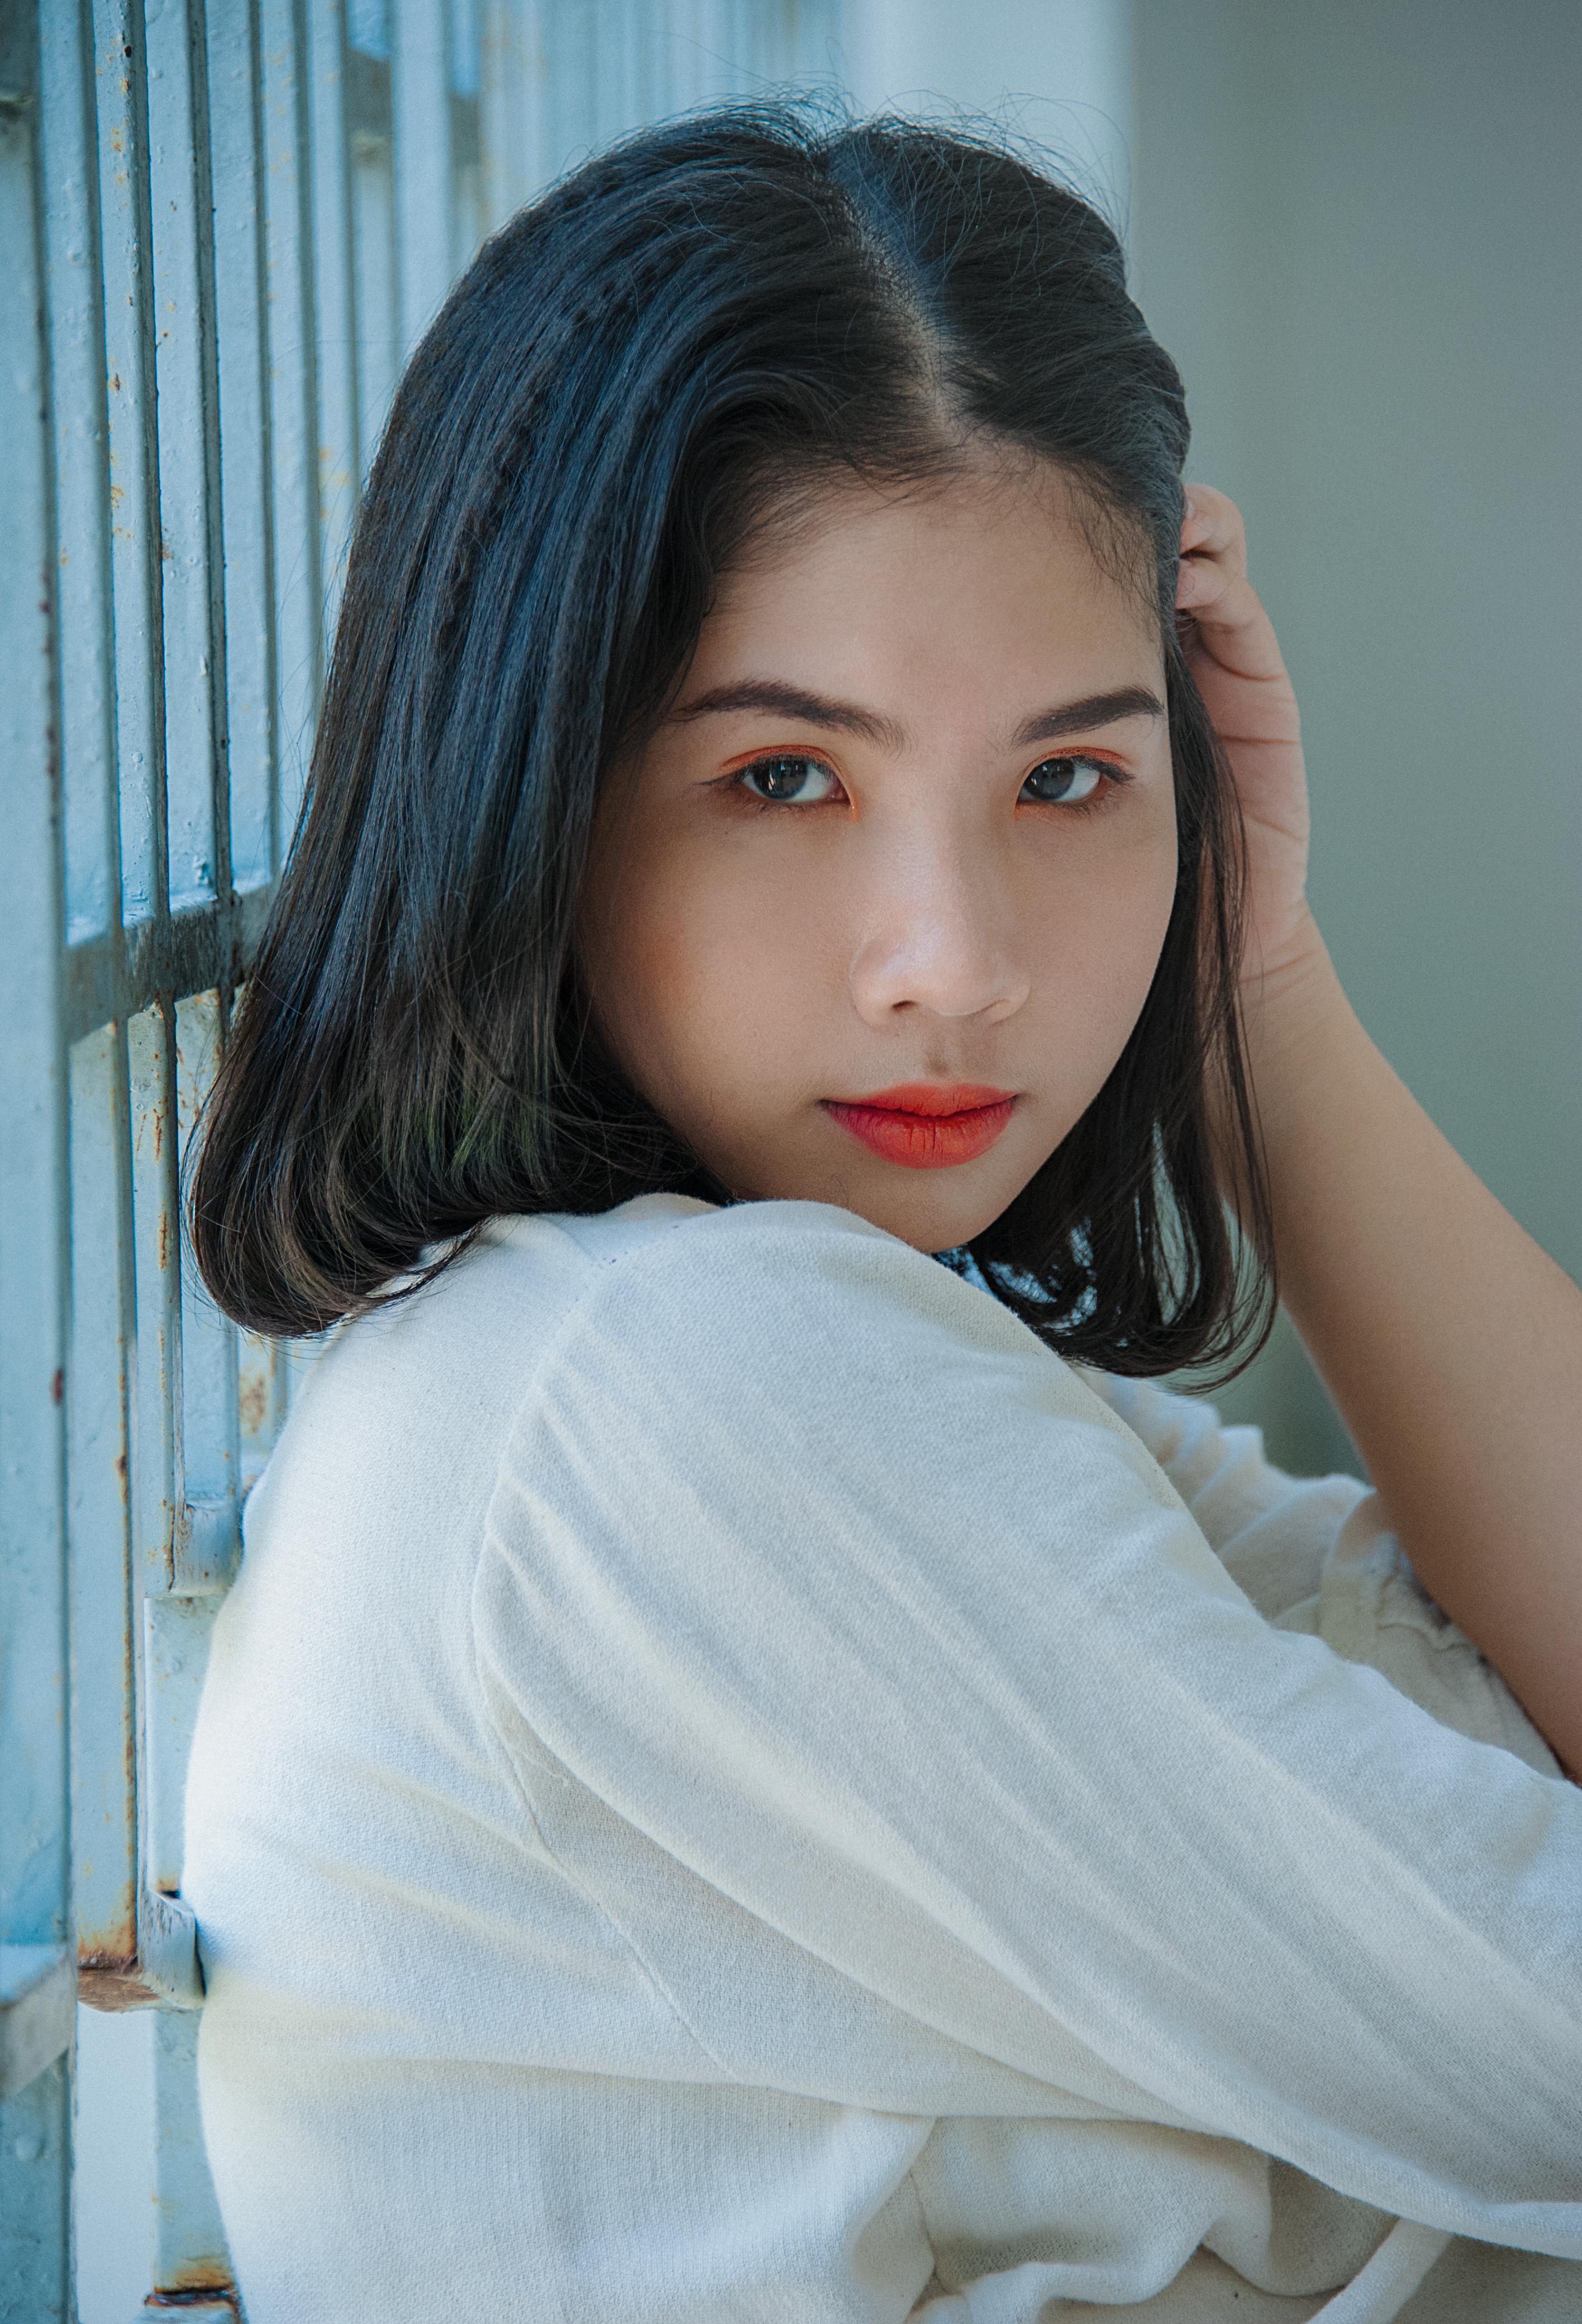
love, cute, portrait, beautiful, happy, girl, art, beauty, skin, human hair color, lady, hairstyle, model, eye, black hair, photo shoot, long hair, brown hair, portrait photography, lip, smile